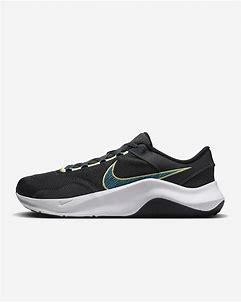
Brand: Nike
Model: Legend Essential 3 Next Nature